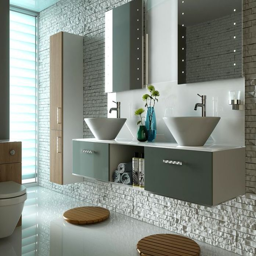
mounted storage will help you create a clutter free bathroom and maximise the feeling of space